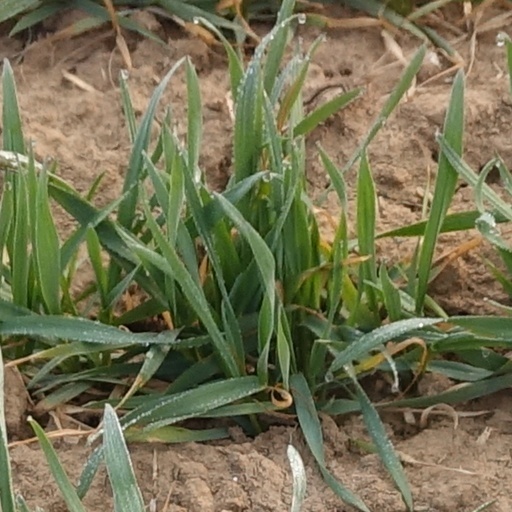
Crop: wheat